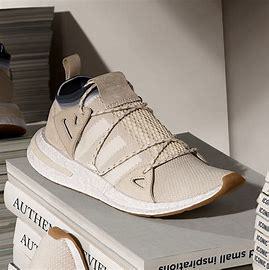
Brand: Adidas
Model: Arkyn